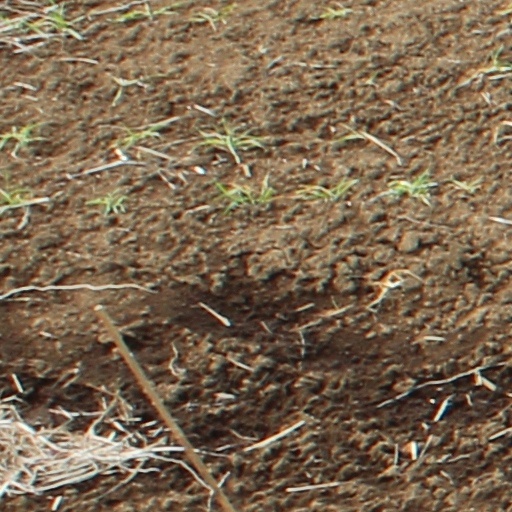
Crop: wheat